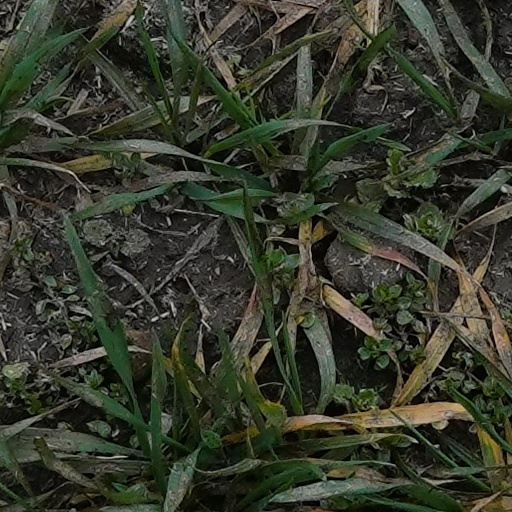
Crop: wheat